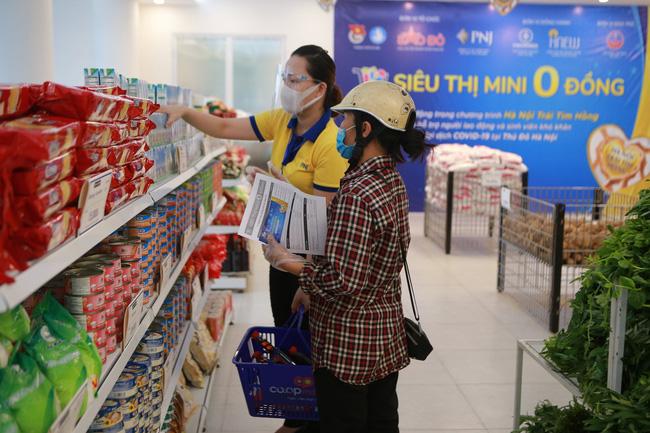
mặt hàng được bày bán bên cạnh sữa là bánh quy